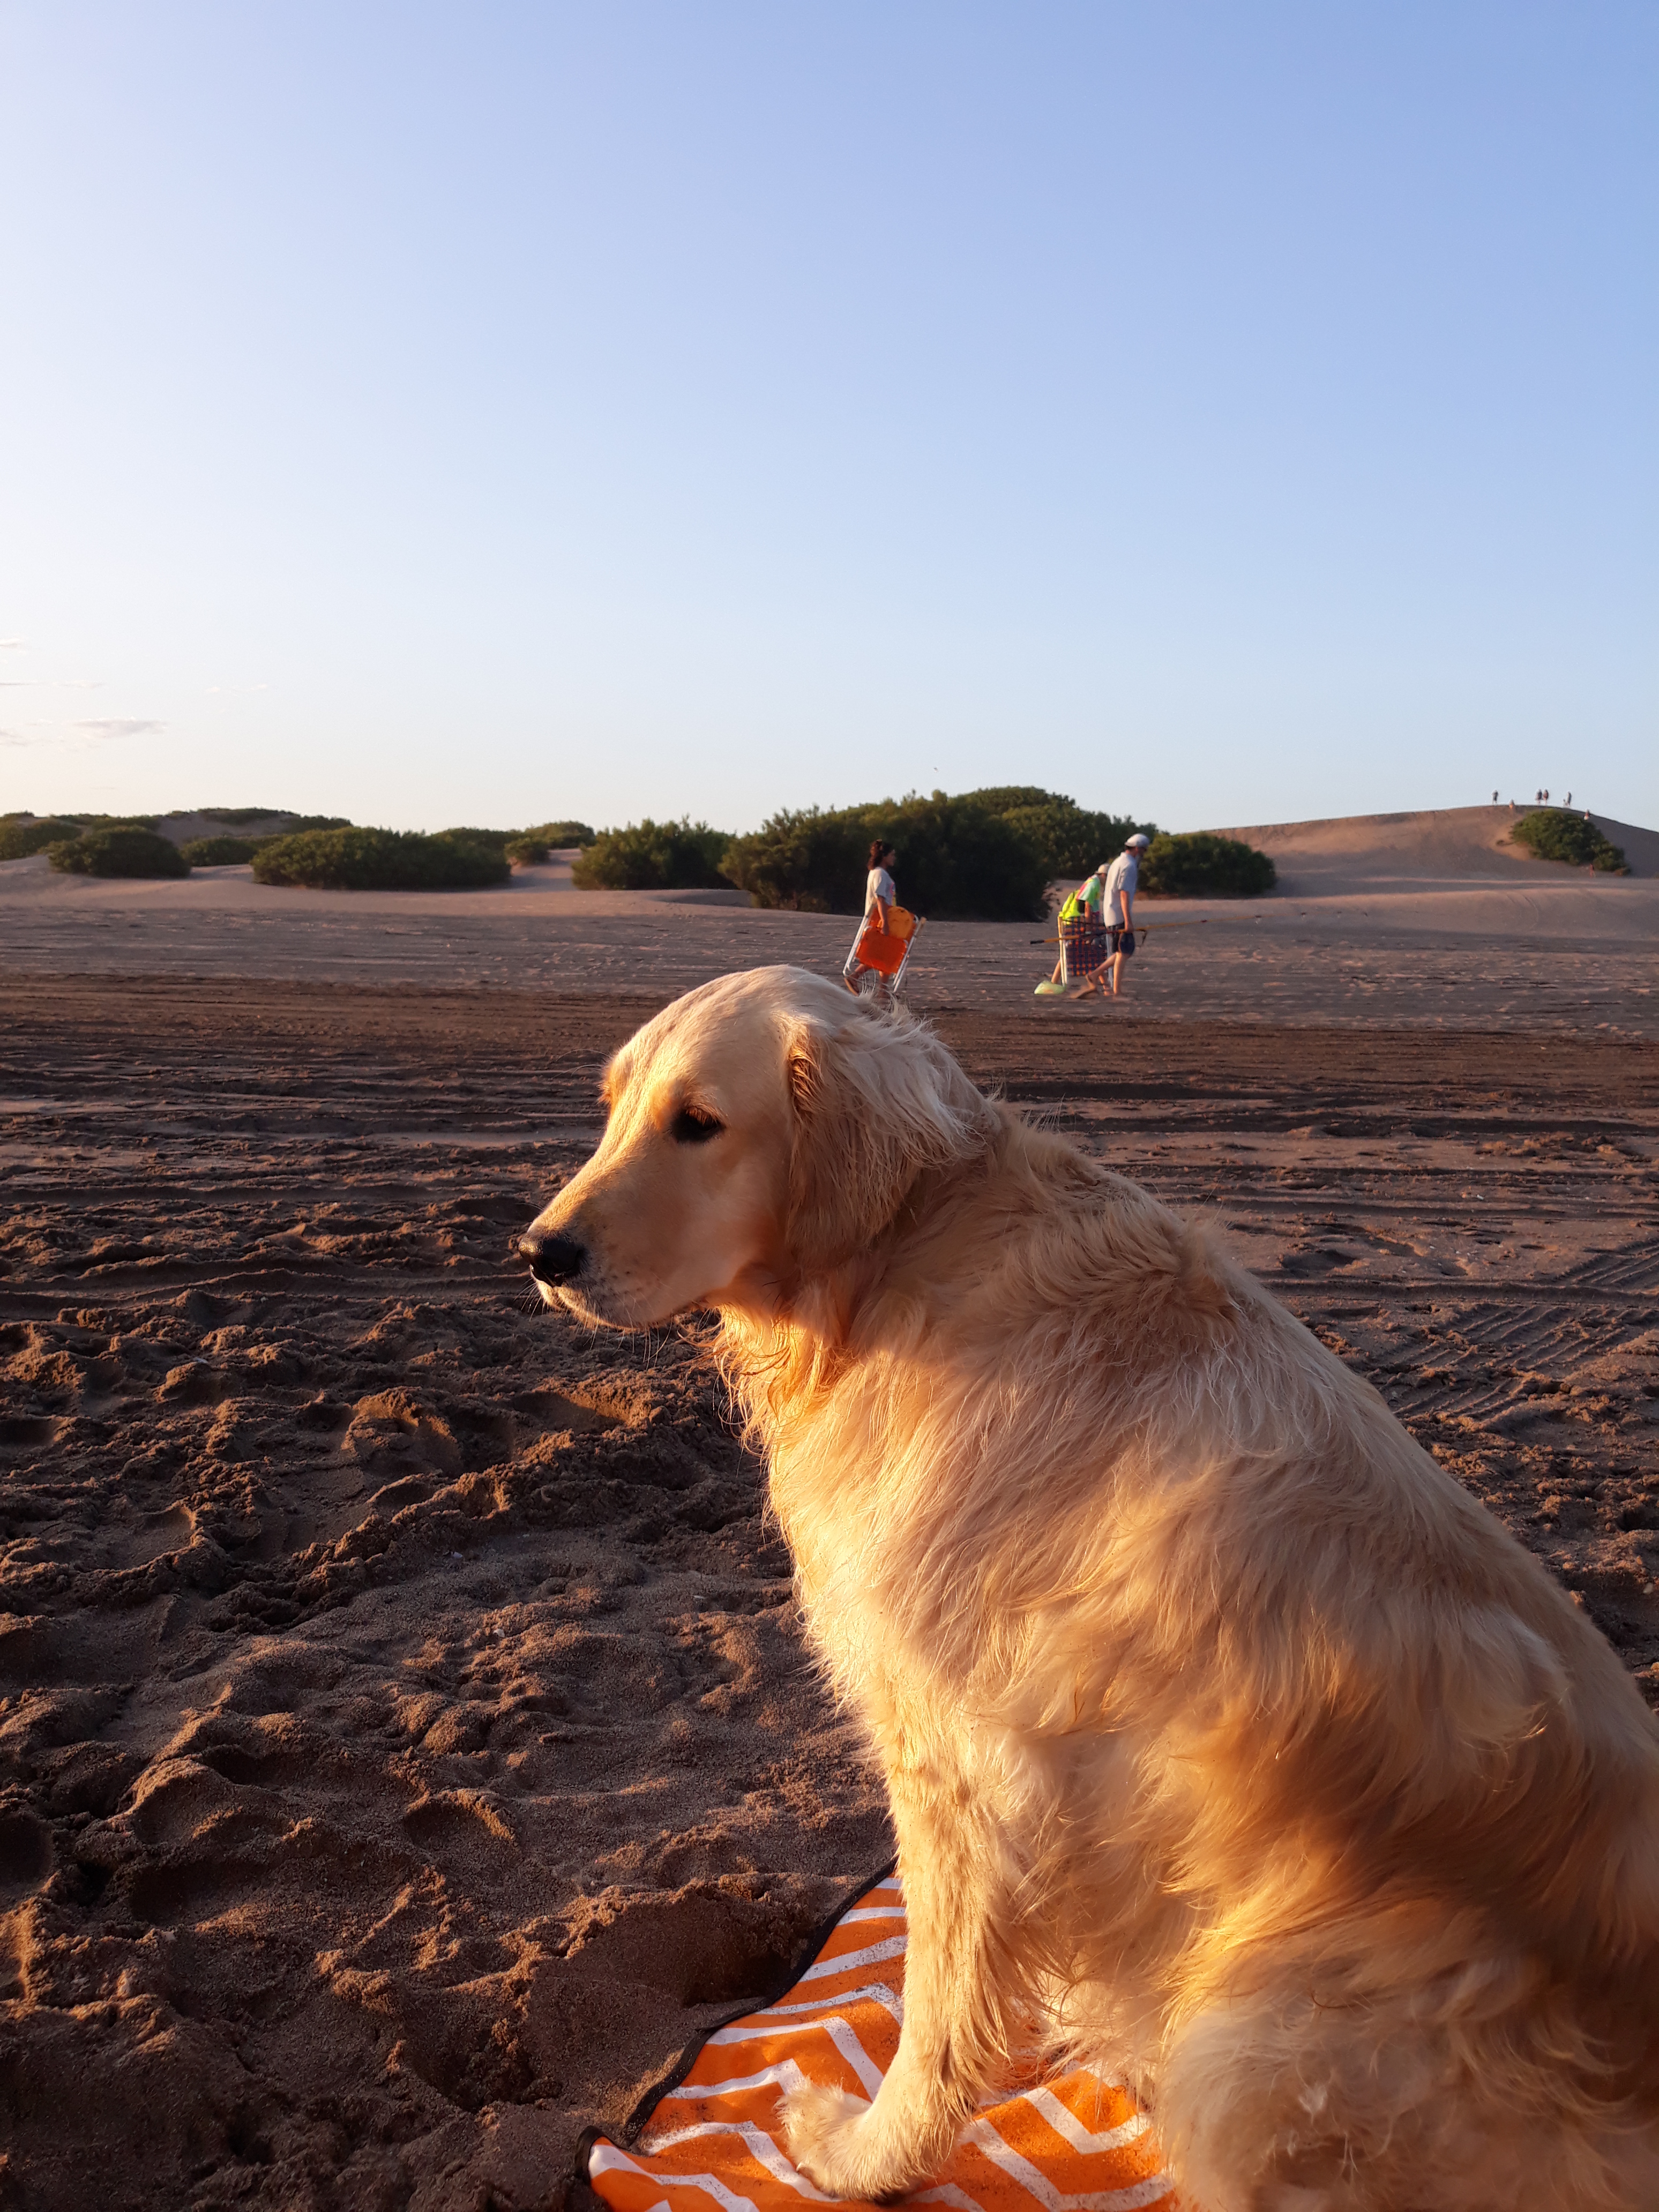
dog, canidae, golden retriever, retriever, carnivore, sporting group, snout, dog breed, sand, borzoi, afghan hound, saluki